Ernie Ross

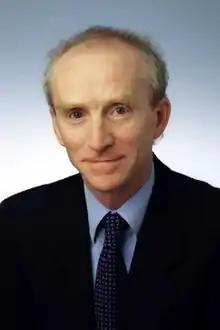
Ross as an MP

Ernest Ross (27 July 1942 – 17 October 2021) was a British politician who served as Member of Parliament (MP) for Dundee West from 1979 to 2005. He was a member of the Labour Party.